Emerald Mound site

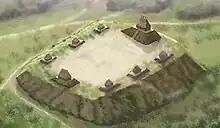
Locations of the 8 secondary mounds

The site, originally known as the Selsertown site, derives its present name from the nearby antebellum-era Emerald Plantation. The first excavations took place in 1838, and were recorded by John C. Van Tramp in his book "Prairie and Rocky Mountain Adventures, or, Life In The West". Measurements were taken, pottery and skeletons exhumed, and the investigators noted the eight secondary mounds and a large encircling trench. Over the intervening years, periodic excavations have taken place, most recently in 1972. Animal remains, ceramic fragments, tools, and the stratigraphy—all studied by National Park Service archeologists—offer a glimpse into the life of Emerald's ancient inhabitants.